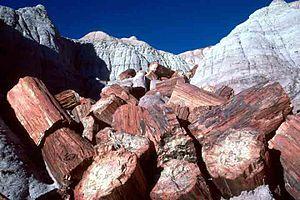
En botanique, un tronc est la partie principale de la tige simple d'un arbre ou arbuste, généralement verticale et sans ramification sur une hauteur importante, située entre les racines et le houppier, supporté par les branches maîtresses. Le tronc est constitué de deux parties, le bois, tissu ligneux, au centre, et l'écorce en périphérie. Le tronc occupe la même fonction que les branches, mais les relie aux racines.